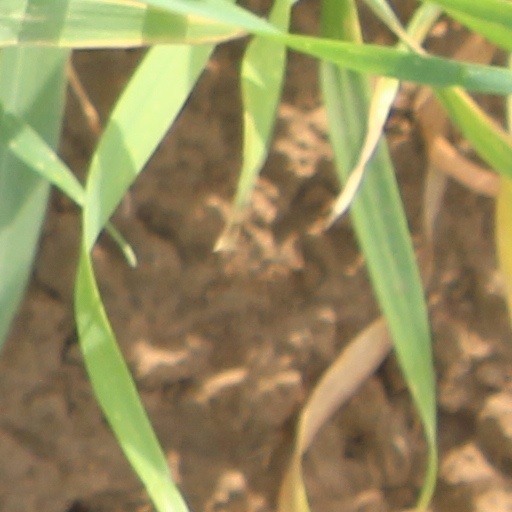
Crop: wheat